Iris missouriensis

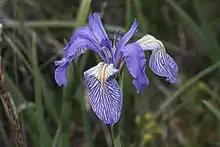
The three, usually light blue, sepals have purple lines and surround the three smaller darker-blue petals.

"Iris missouriensis" is an erect herbaceous rhizomatous perennial, high, with leafless unbranched scapes (flowering stems) and linear basal leaves, 5 to 10 mm wide, similar in height to the scapes. The inflorescence usually consists of one or two flowers, exceptionally three or four. Each flower has three light to dark blue, spreading or reflexed sepals lined with purple and three smaller upright blue petals. They produce a large fruit capsule.